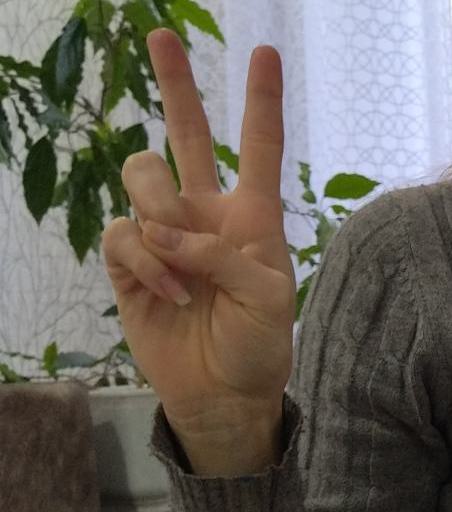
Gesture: peace